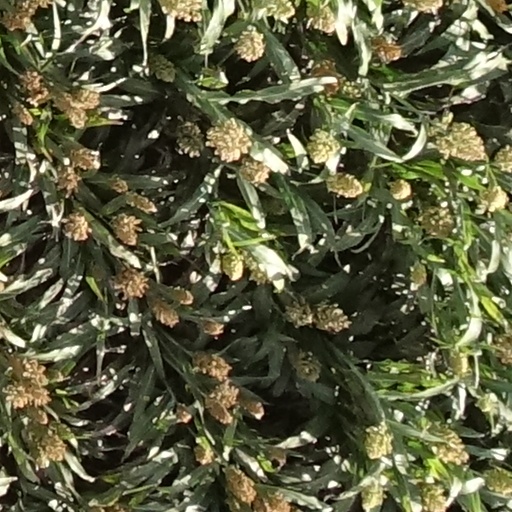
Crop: sorghum